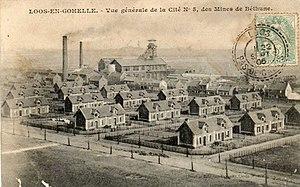
La fosse n° 5 - 5 bis de la Compagnie des mines de Béthune était un charbonnage constitué de deux puits situé à Loos-en-Gohelle, Pas-de-Calais, Nord-Pas-de-Calais, France.
La fosse nᵒ 5 - 5 bis de la Compagnie des mines de Béthune est un ancien charbonnage du Bassin minier du Nord-Pas-de-Calais, situé à Loos-en-Gohelle. La fosse nᵒ 5 est commencée le 16 avril 1873, le fonçage n'est pas particulièrement complexe, et la fosse peut commencer à produire le 15 mai 1875. Elle est très rapidement productive, et compense la fermeture de la fosse nᵒ 4. Le puits nᵒ 5 bis est commencé en 1901 à une cinquantaine de mètres du puits nᵒ 5. La fosse est détruite durant la Première Guerre mondiale. Lors de la reconstruction, le puits nᵒ 5 conserve un chevalement métallique, alors que le puits nᵒ 5 bis est équipé d'un chevalement en béton armé. Tous deux assurent l'extraction. De vastes cités sont reconstruites au nord de la fosse, ainsi qu'une église, et le terril conique nᵒ 59 prend de la hauteur.